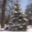
Label: pine_tree